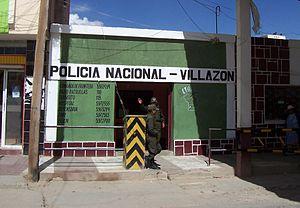
La Policía Nacional de Bolivia est la principale force de sécurité de la Bolivie. Elle est créée le 24 juin 1826 par une loi d'Antonio José de Sucre. Le police a pour mission la défense de la société et la conservation de l'ordre public en suivant les lois boliviennes.